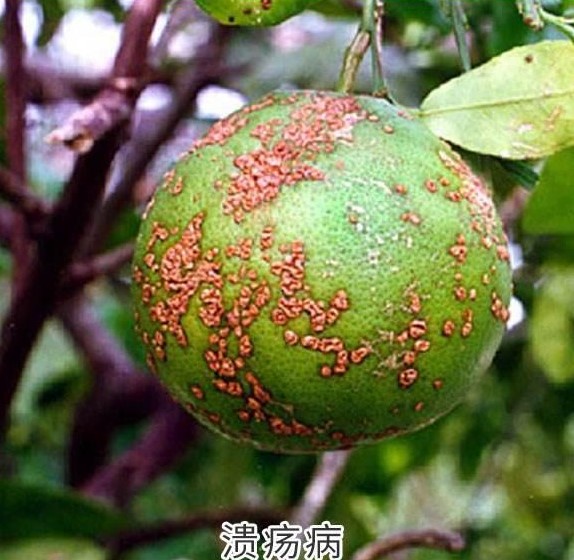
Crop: grape
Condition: downy_mildew